Aspergillus clavatus

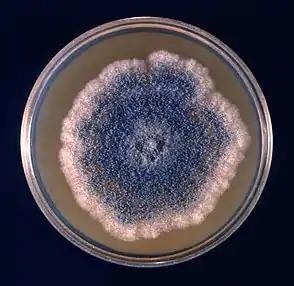
"Aspergillus clavatus" colony growing on petri dish

On malt extract agar, the structural morphology of "A. clavatus" appears to be different than in Czapek's solution agar. The typical strains extracted from malt media contain less abundant conidial structures, which could be larger in size. In other (non-typical) strains, the conidial heads increase in number but decrease in size. The conidiophores range from 300 to 500 μm and bear loose, columnar heads. Typical strains may be resembled by strong and unpleasant odor whereas non-typical strains are characterized being odorless. The colonies arising from one conidium on malt extract agar, consisted of 25X10^7 conidia after being observed for six days.